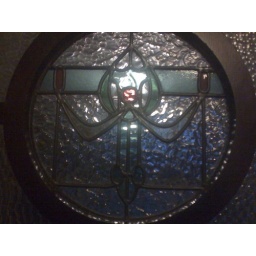
This is the stained glass windows in Ange's house.